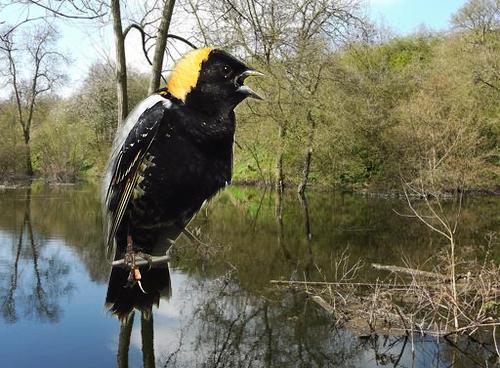
Bird species: Bobolink
Bird type: landbird
Background: land